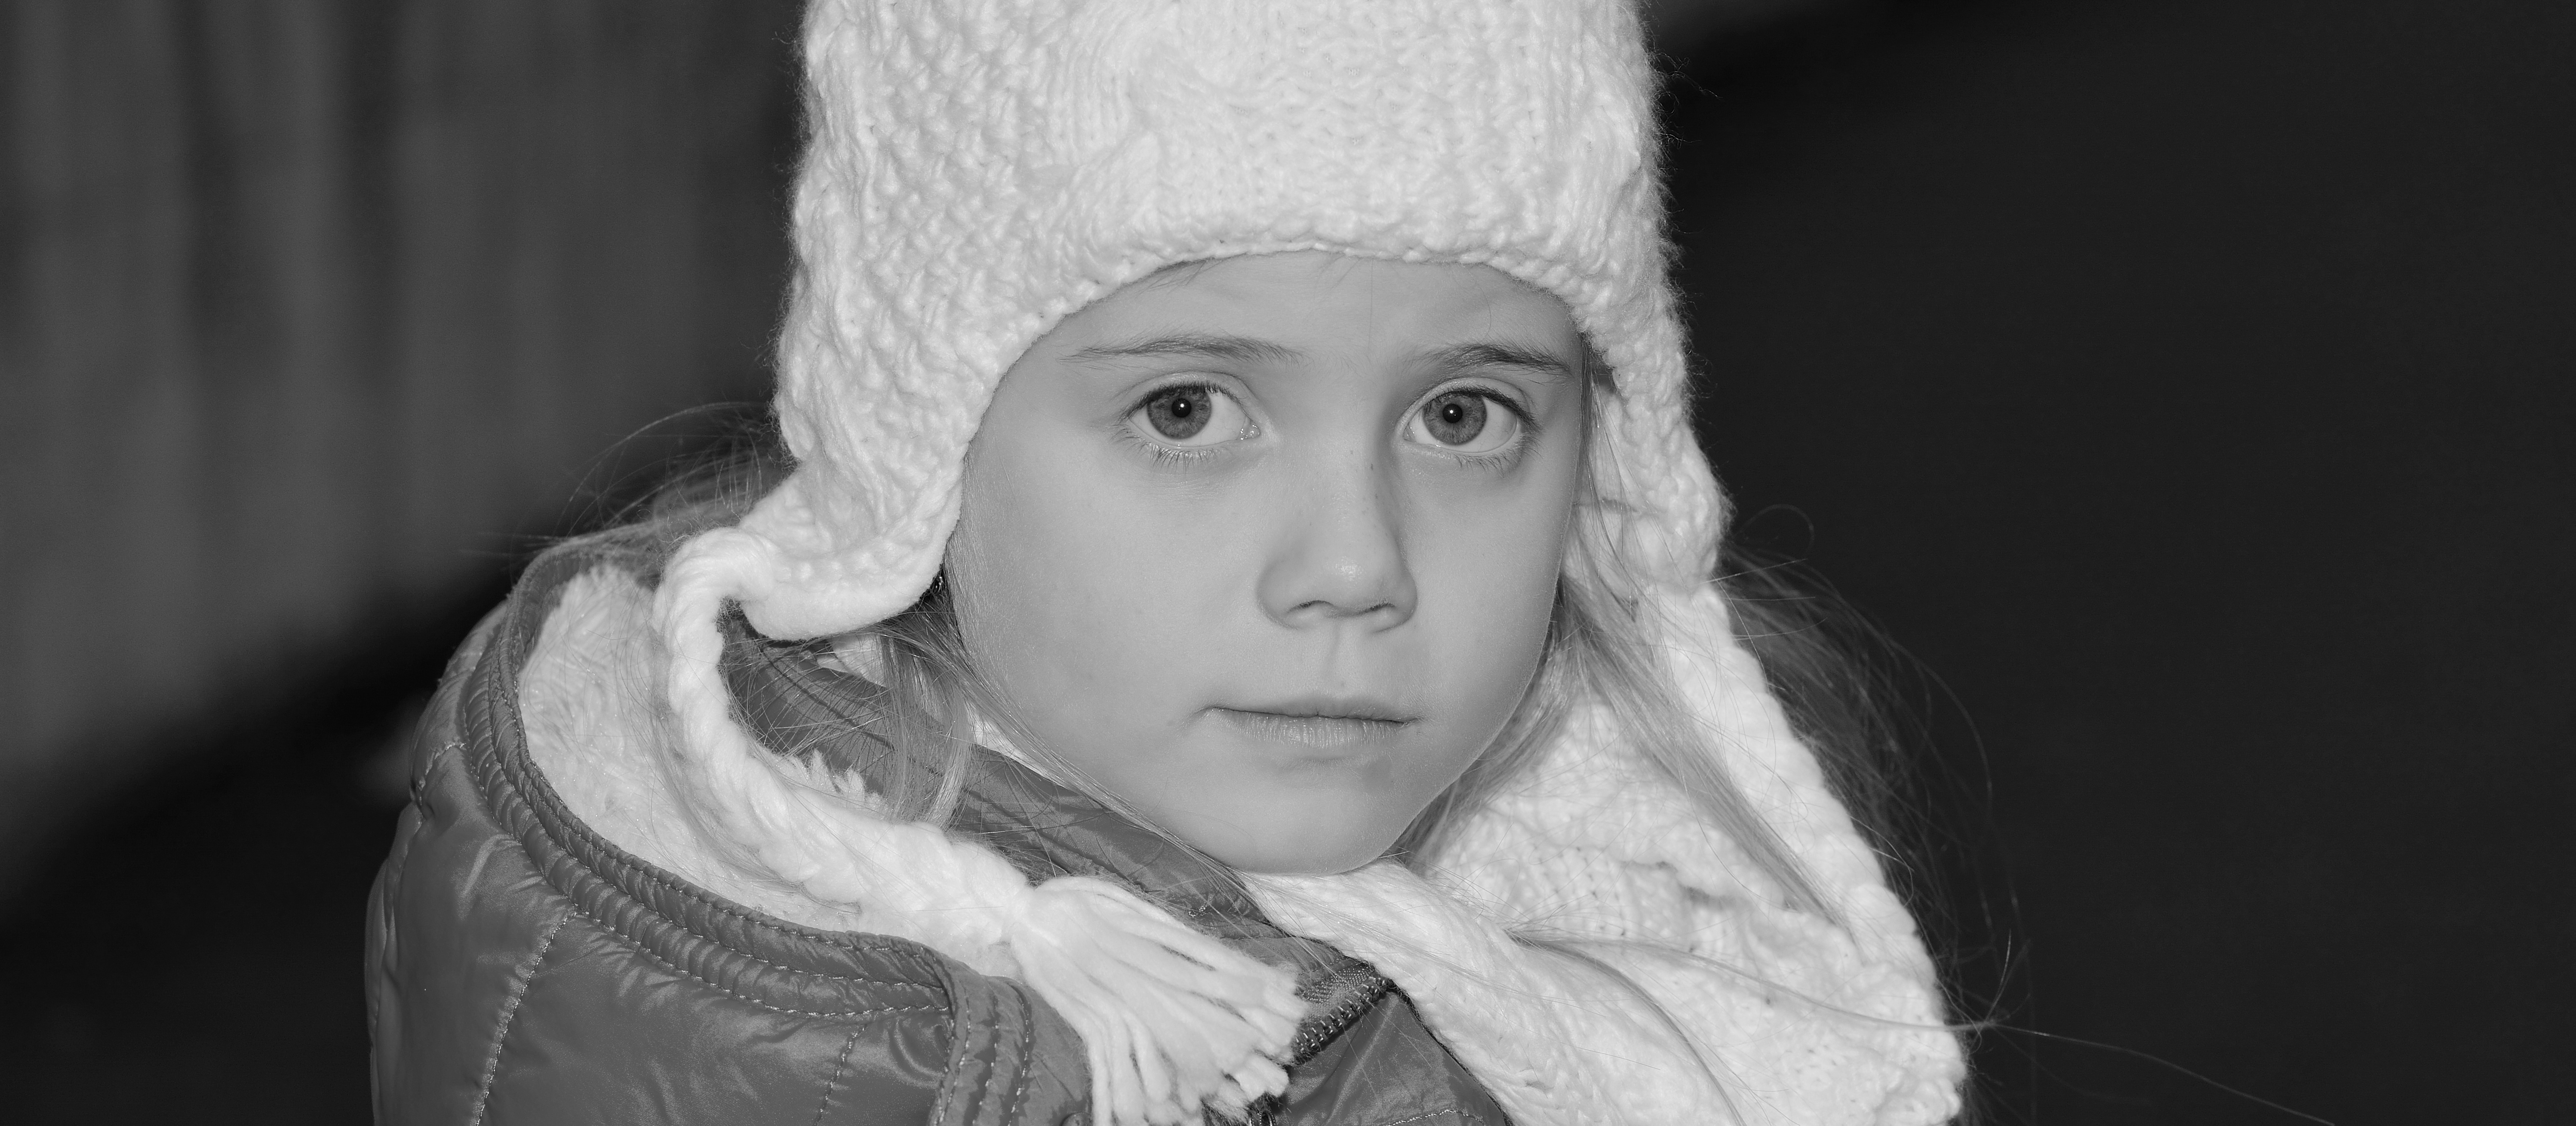
black and white, girl, woman, white, photography, fur, portrait, model, child, fashion, clothing, black, monochrome, lady, face, cap, head, beauty, photo shoot, monochrome photography, portrait photography